India's three-stage nuclear power programme

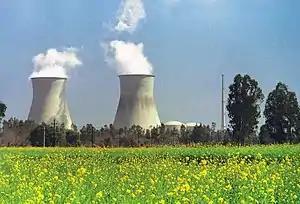
The Narora Atomic Power Station has two IPHWR reactors, the first stage of the three stage program

In the first stage of the programme, natural uranium fueled pressurised heavy water reactors (PHWR) produce electricity while generating plutonium-239 as by-product. PHWRs was a natural choice for implementing the first stage because it had the most efficient reactor design in terms of uranium utilisation, and the existing Indian infrastructure in the 1960s allowed for quick adoption of the PHWR technology.